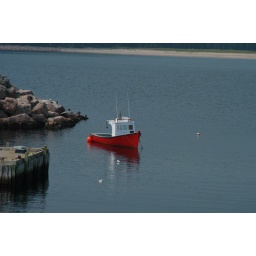
Cabot Trail Nova Scotia 2005 lil Red Boat in the water lots of birds